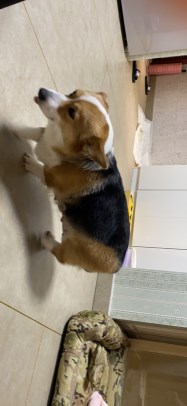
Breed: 2909-n000116-Cardigan